Sky position (RA, Dec in degrees): 177.62, 20.876
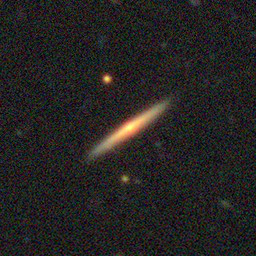
Galaxy morphology: Edge-on Galaxies without Bulge